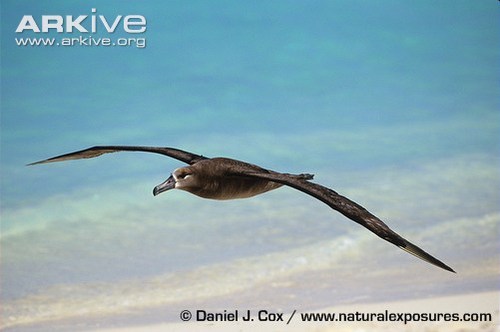
a small bird with very long wings, and a large bill.
this bird is nearly all gray with a long hooked bill.
the bird is grey and brown in color with a grey curved beak with a thick body.
the large bird has a dark brown body, a long, black, slightly downward-pointed bill and white trim where the bill starts.
this bird is black in color with a curved black beak, and black eye rings.
a dark brown beak with a long beak and large wingspan.
this sleek bird is brownish black and has a white band around its beak which is thick and black.
this bird has wings that are black and has a big bill
this bird is medium brown with a long curved bill and a short tail.
this bird is grey and white and has a long, pointy beak.
Species: Black Footed Albatross